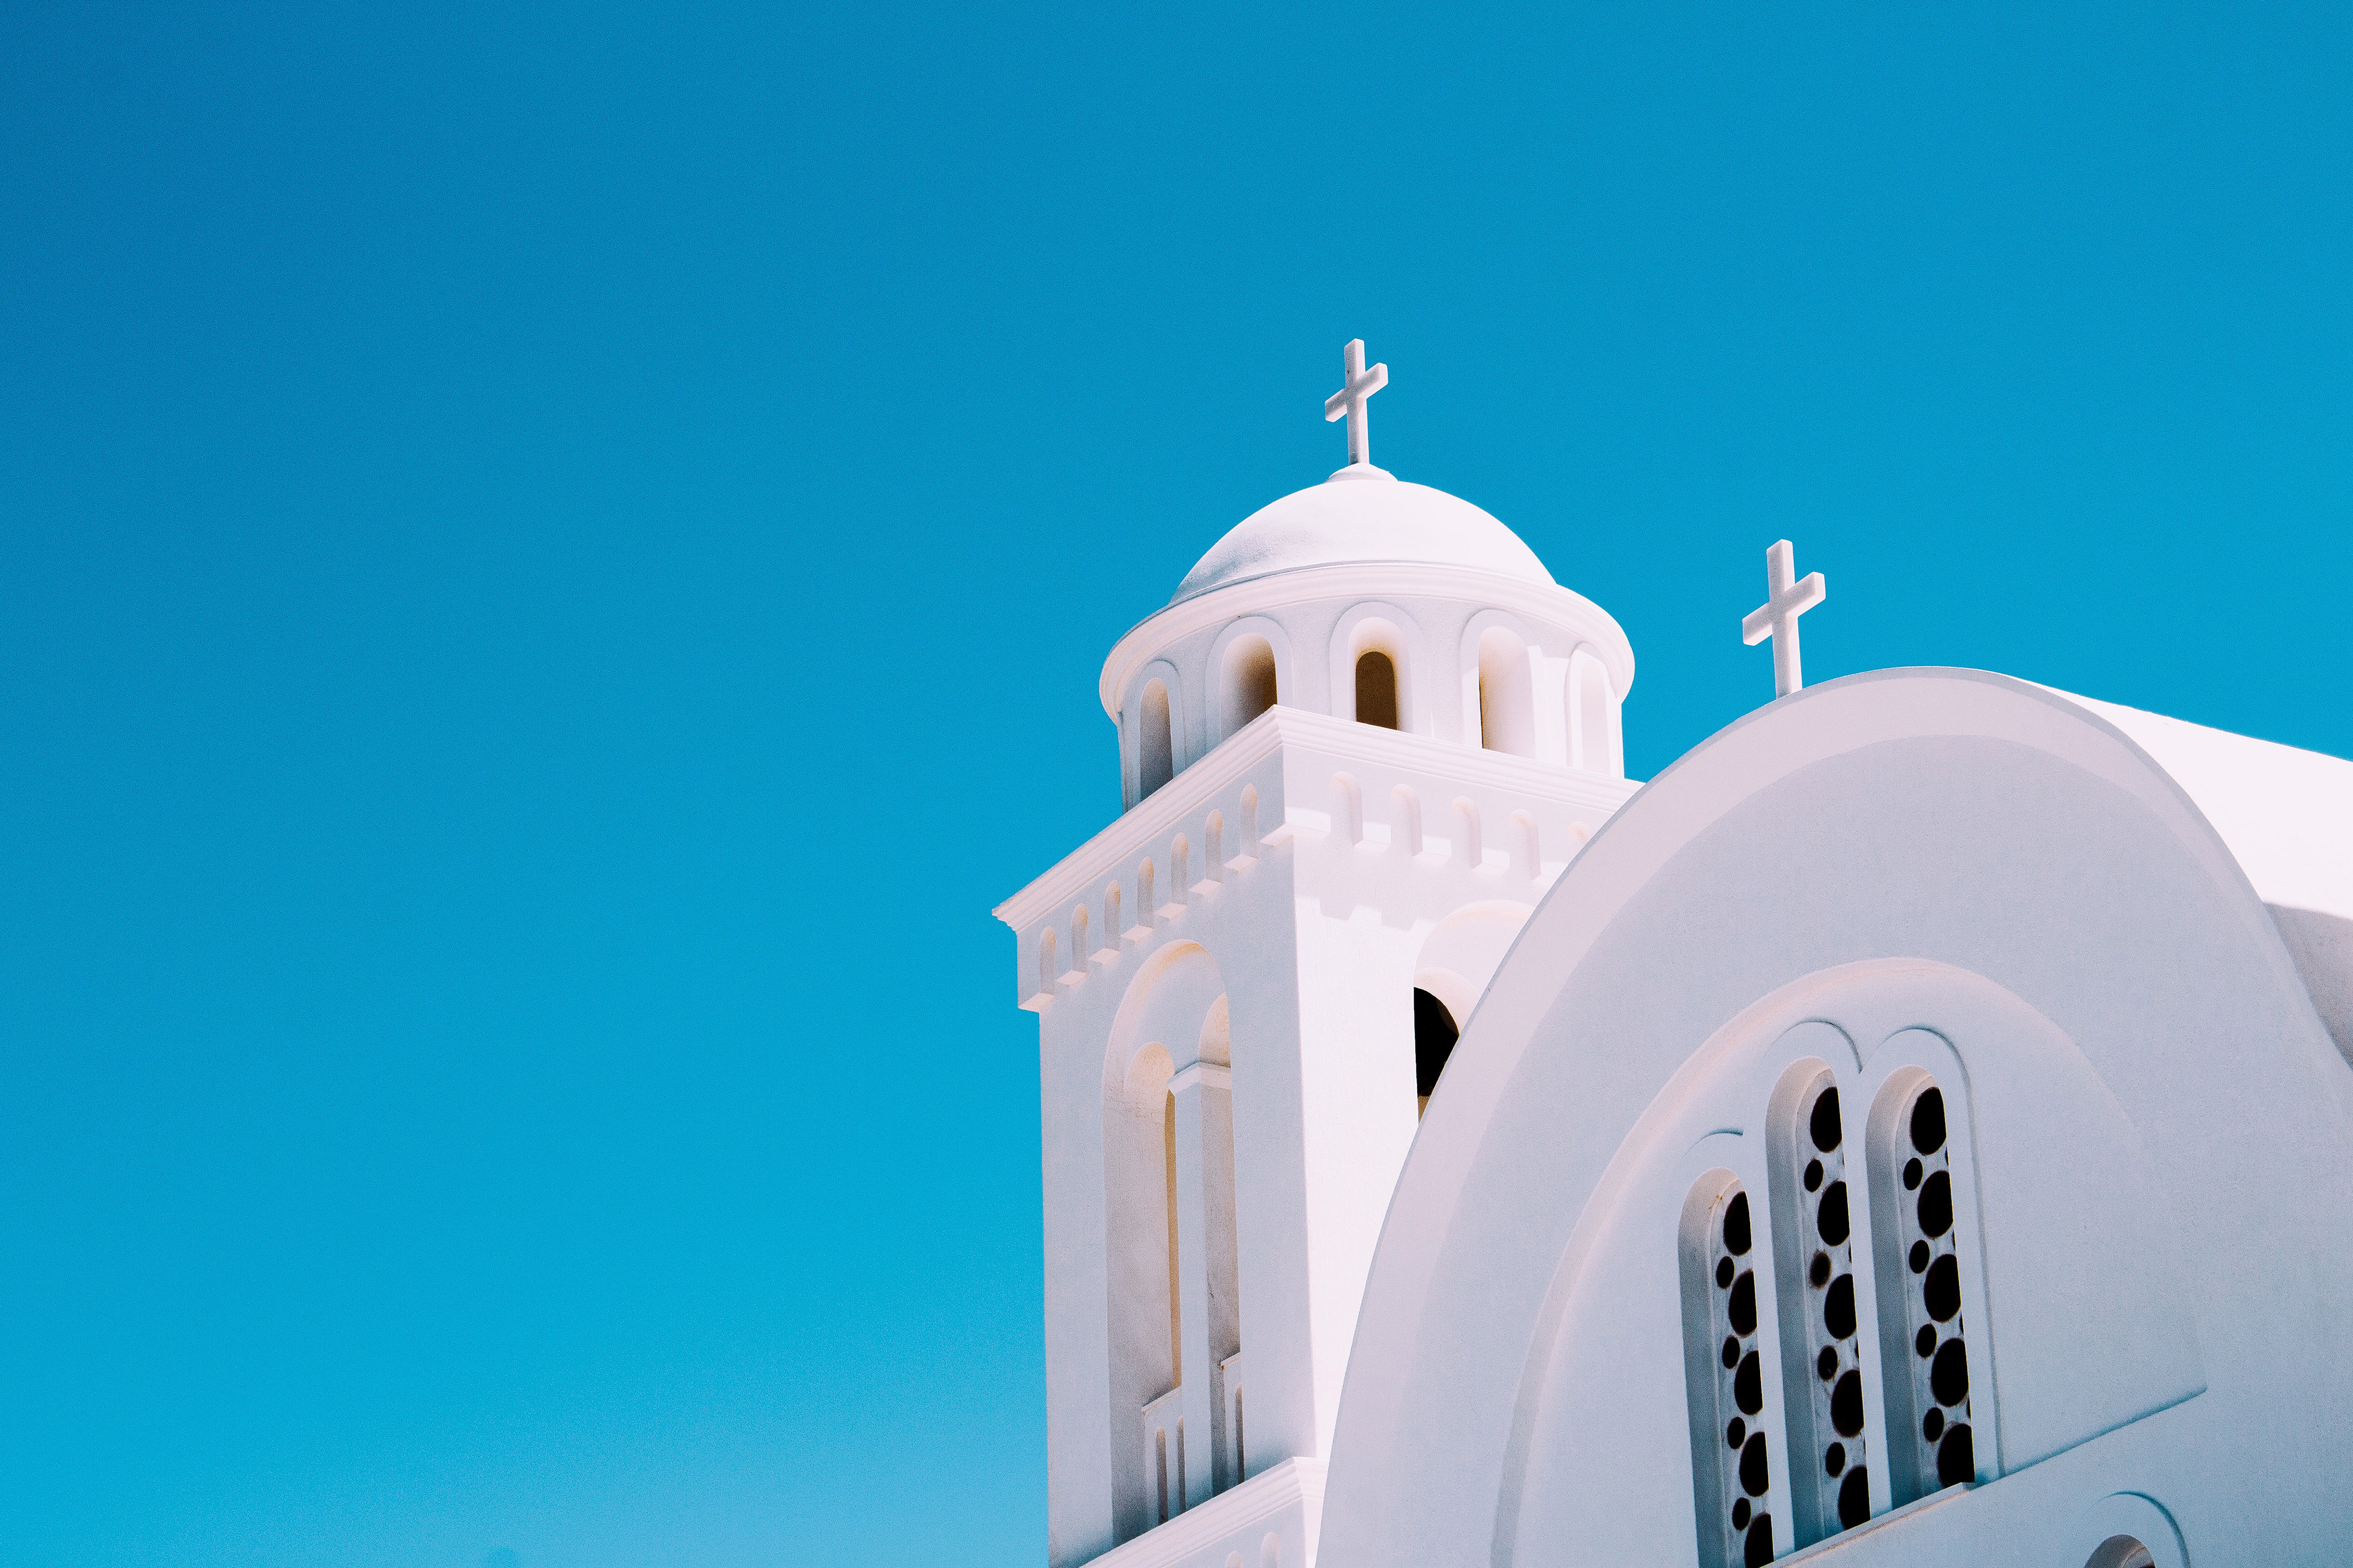
blue, white, sky, architecture, landmark, place of worship, dome, building, azure, church, chapel, steeple, cloud, arch, bell tower, tower, tourism, mission